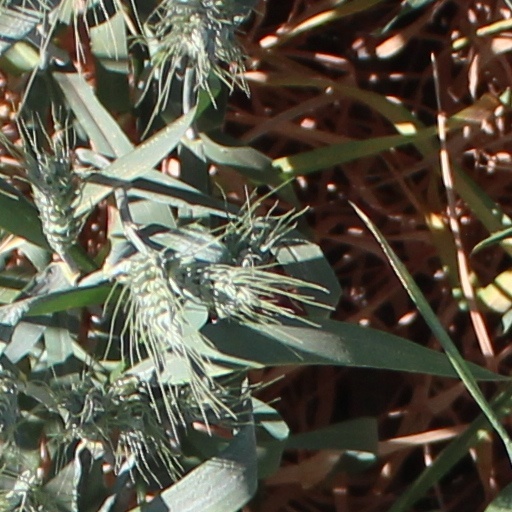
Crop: wheat